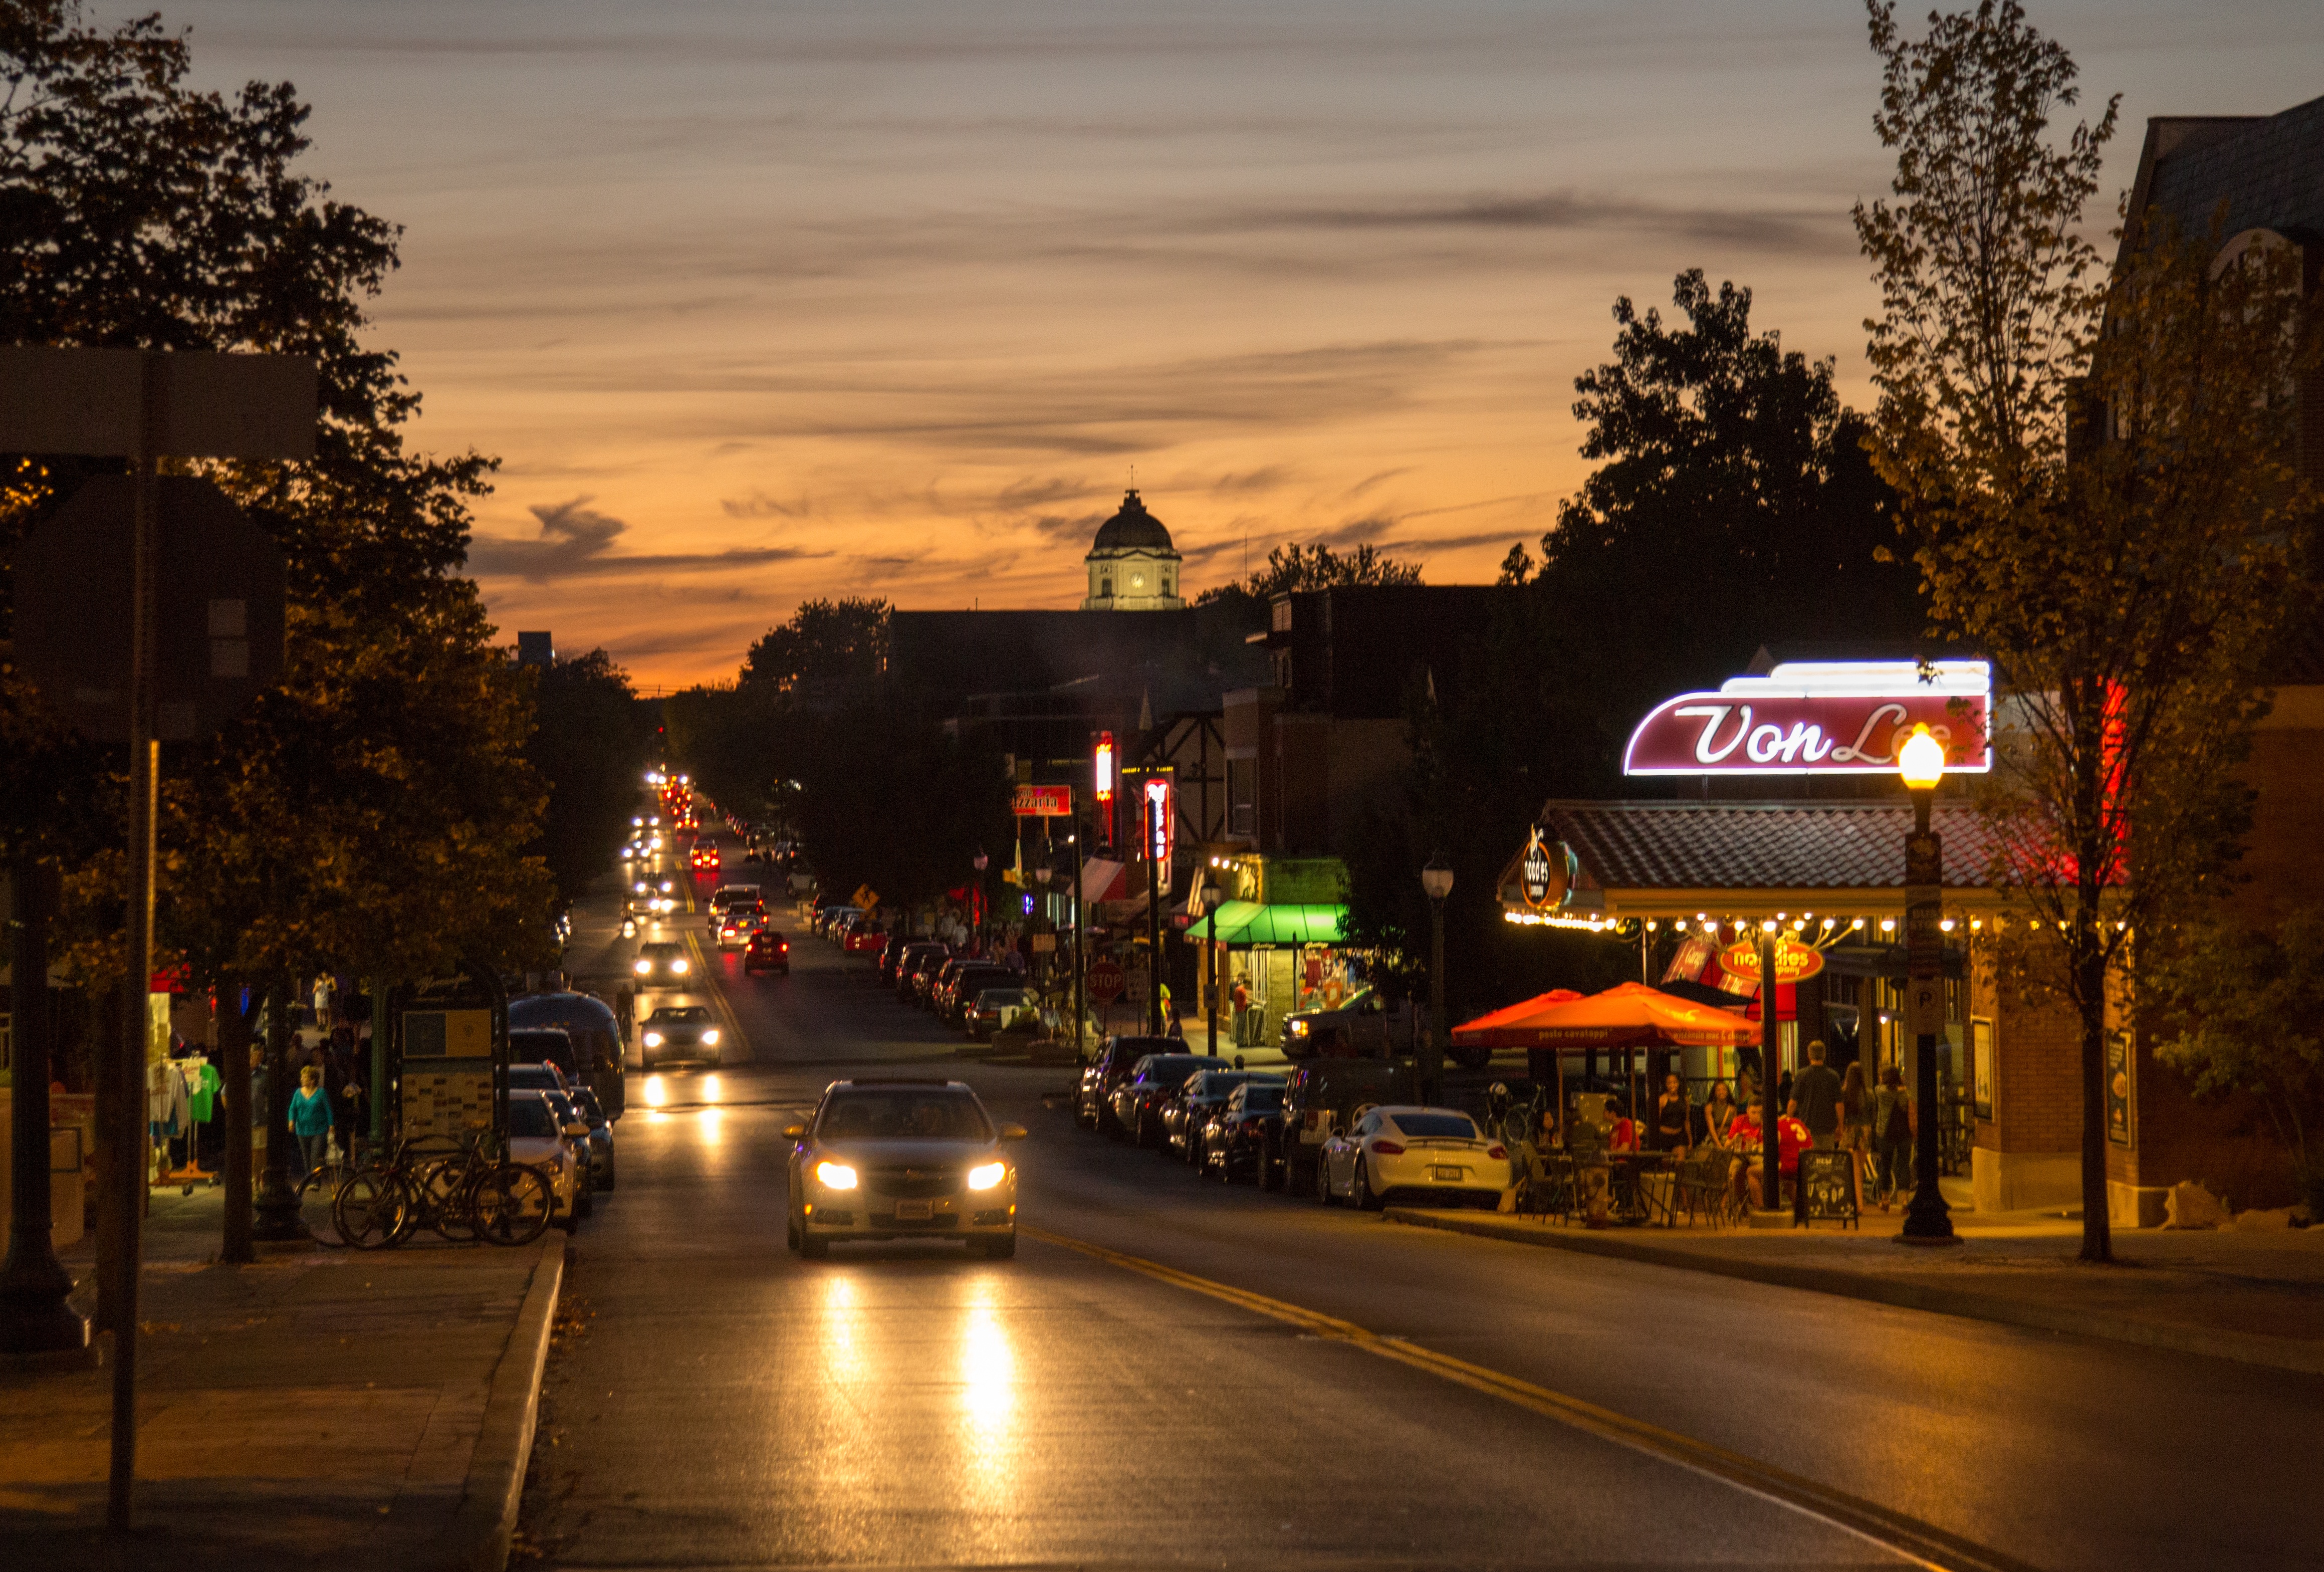
sunset, road, street, night, morning, town, city, cityscape, downtown, dusk, evening, lighting, infrastructure, urban area, human settlement